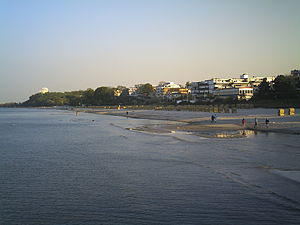
Scharbeutz / Geografi / Nabokommuner
Stranden ved Scharbeutz
Scharbeutz er en by og kommune i det nordlige Tyskland, beliggende under Kreis Østholsten i delstaten Slesvig-Holsten.